Abbey Lincoln

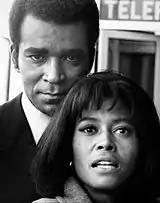
Greg Morris and Lincoln in "", 1971

In 1956, Lincoln appeared in "The Girl Can't Help It" —for which she wore a dress that had been worn by Marilyn Monroe in "Gentlemen Prefer Blondes" (1953)—and interpreted "Spread the World, Spread the Gospel", working with Benny Carter.